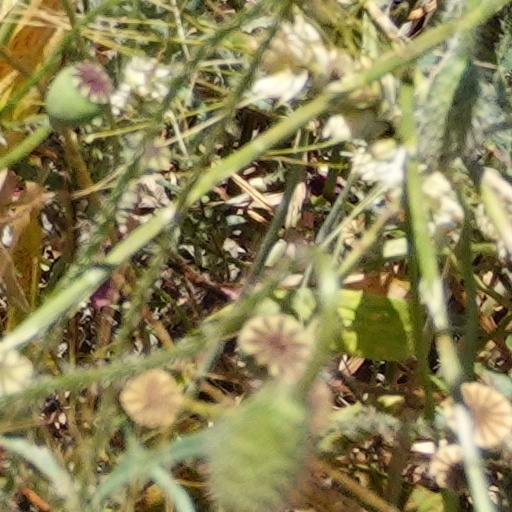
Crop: wheat